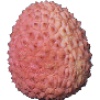
Label: Lychee 1